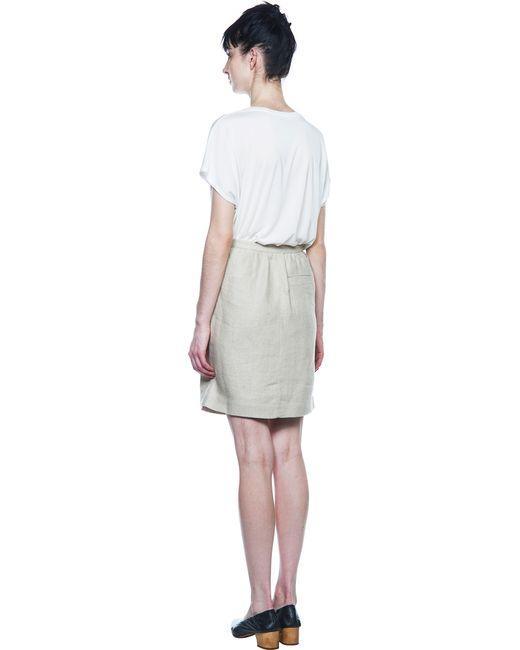
weißes lässiges Kurzarmhemd, weiches Material